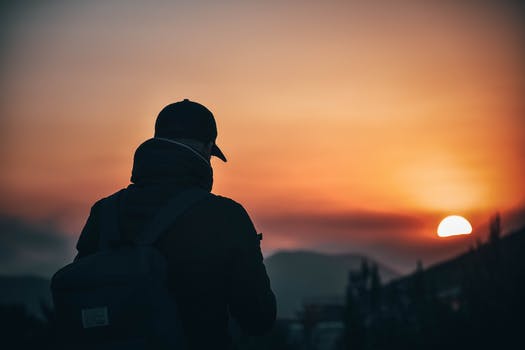
Label: No Watermark